Italian Uruguayans

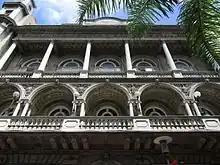
Club Uruguay in Montevideo, an example of Italianate architecture in Uruguay

Italian immigration has influenced Uruguayan culture, mainly in language, gastronomy, architecture, religion and music. Anthropologist Renzo Pi Hugarte stated that the Italian presence in Uruguay "has left deep marks in its popular culture, to the point that the elements that have come to distinguish it are generally perceived as originating in these places and not as adaptations of Italic models".